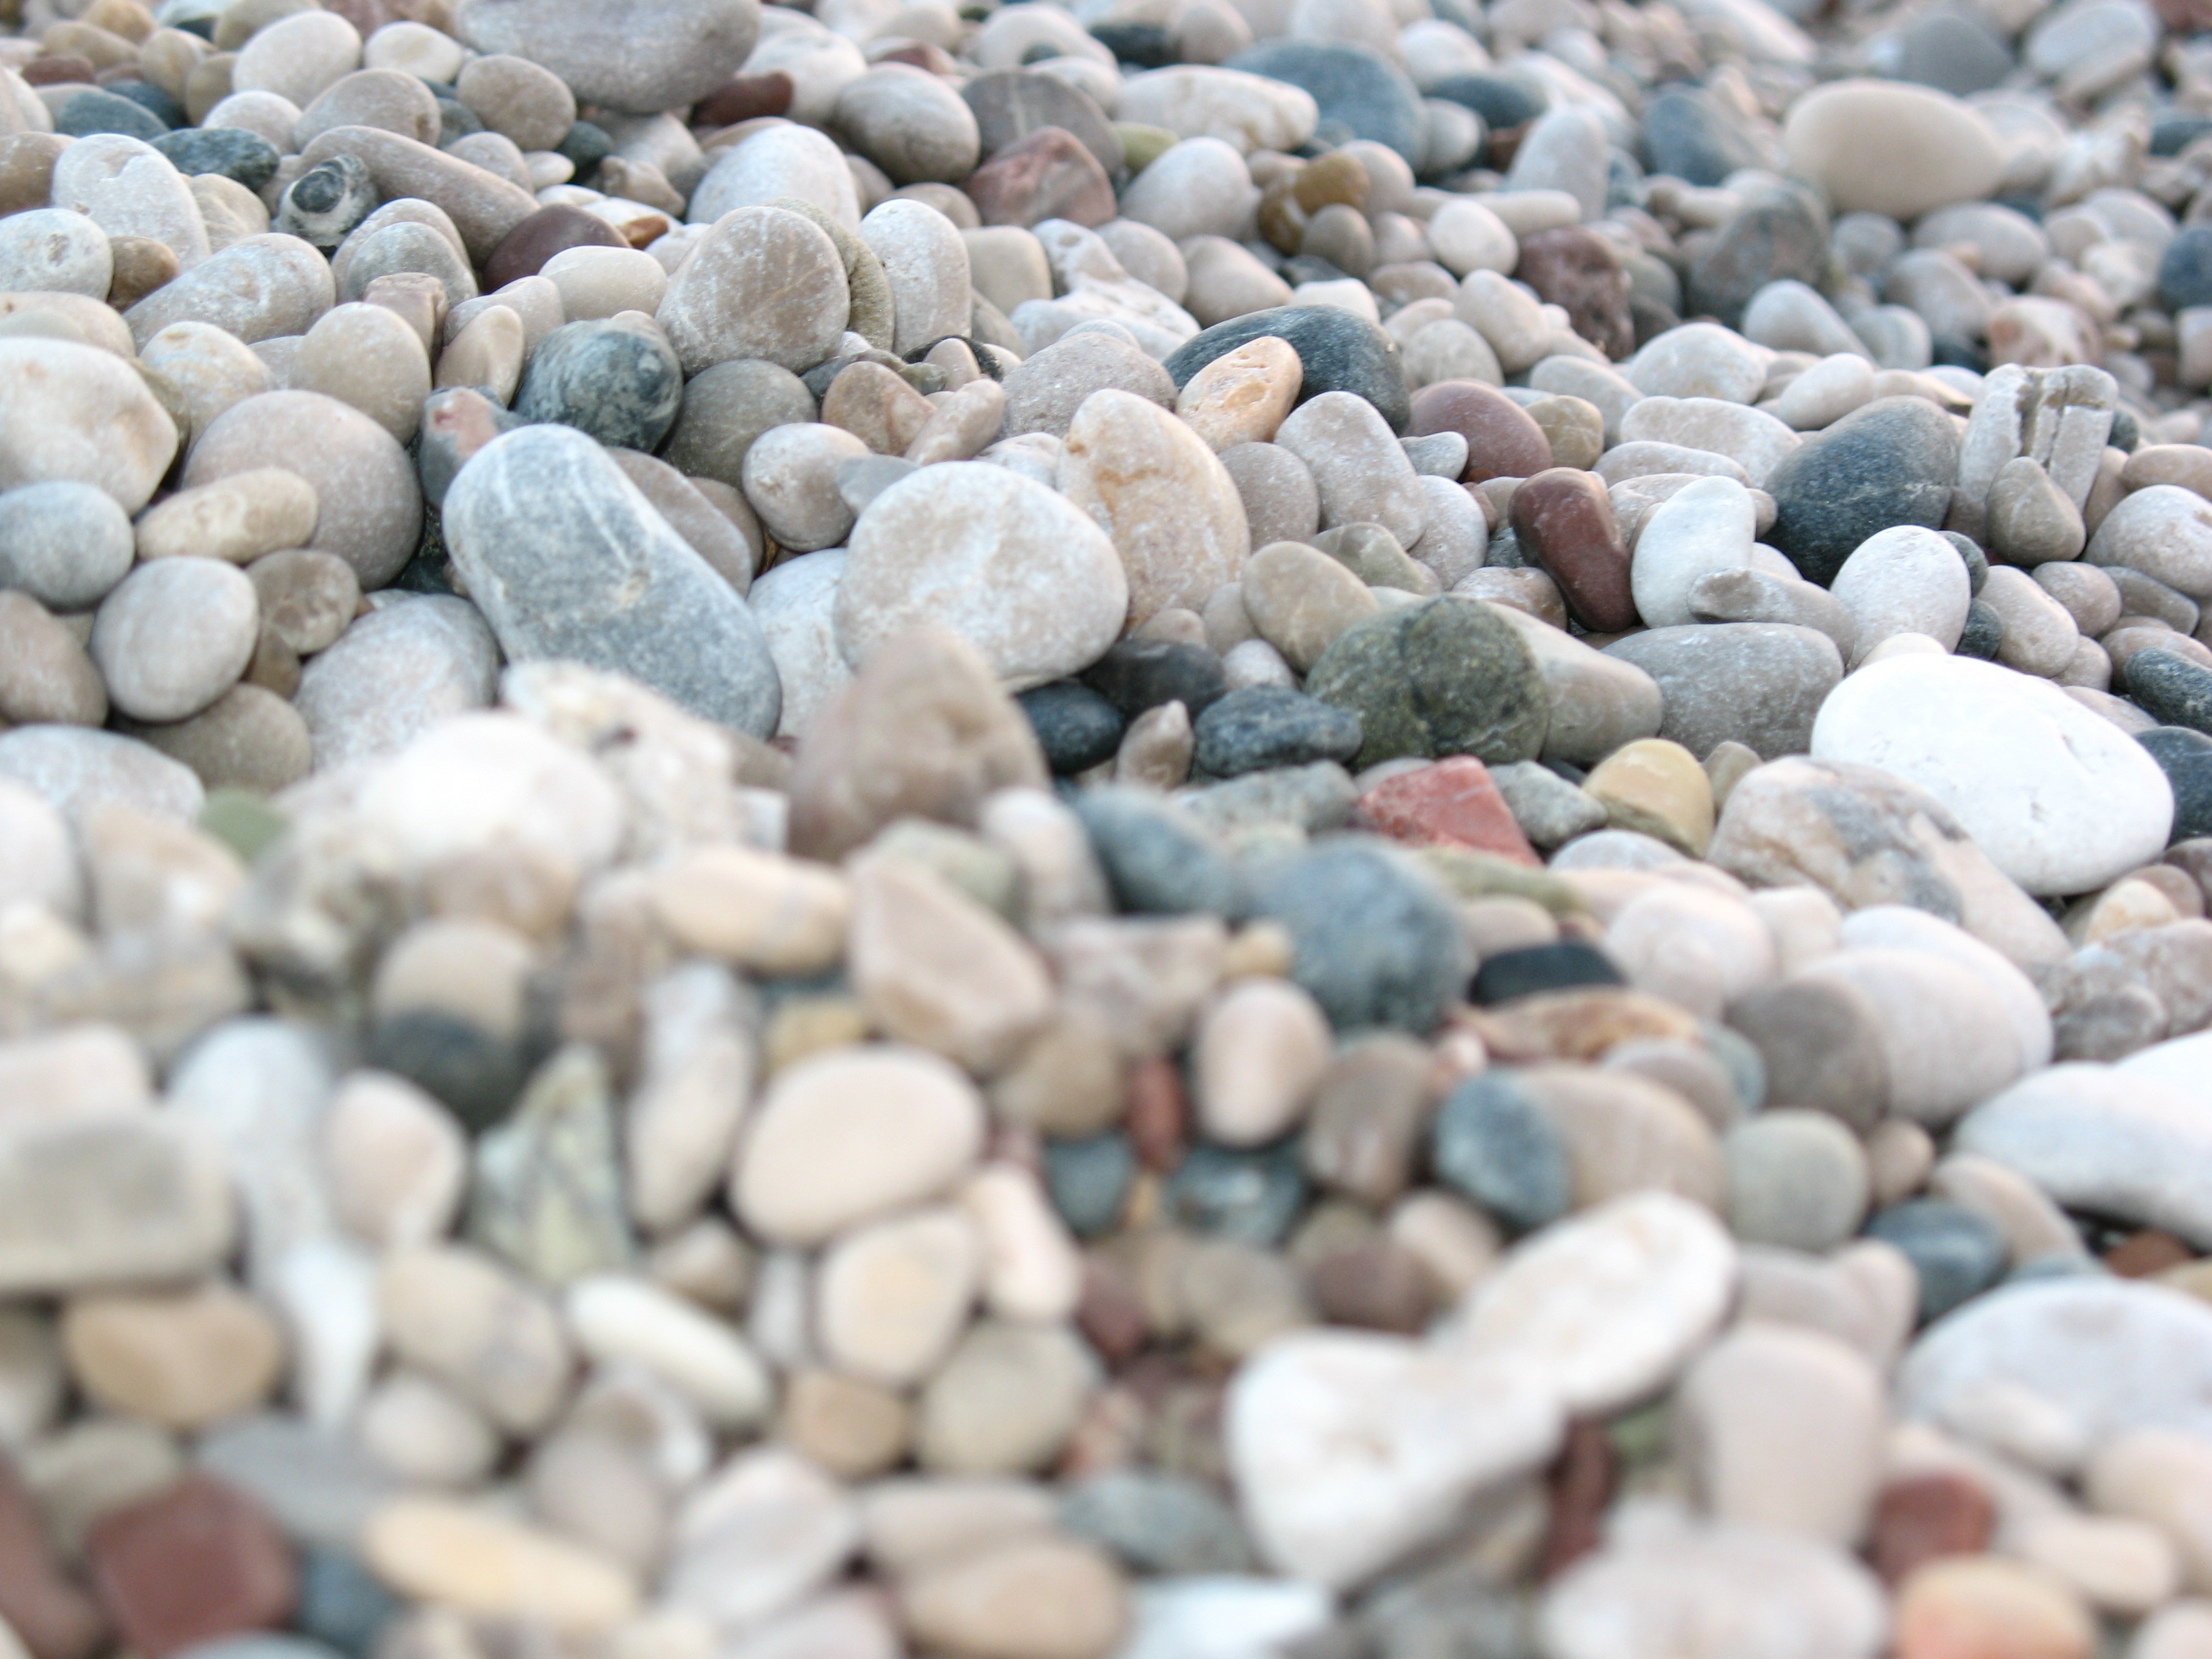
beach, sand, rock, pebble, material, stones, rubble, gravel, pebbles